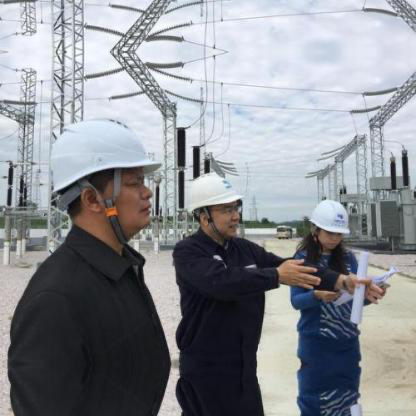
Objects in the image:
label: helmet
label: helmet
label: helmet